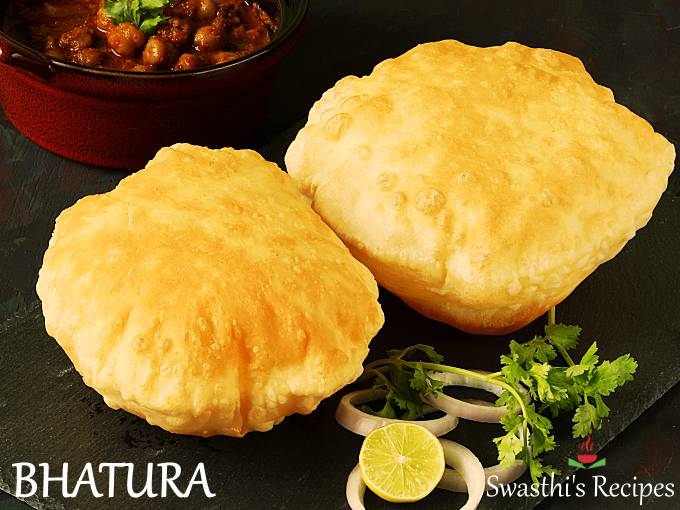
Dish: chole_bhature